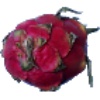
Label: Pitahaya Red 1